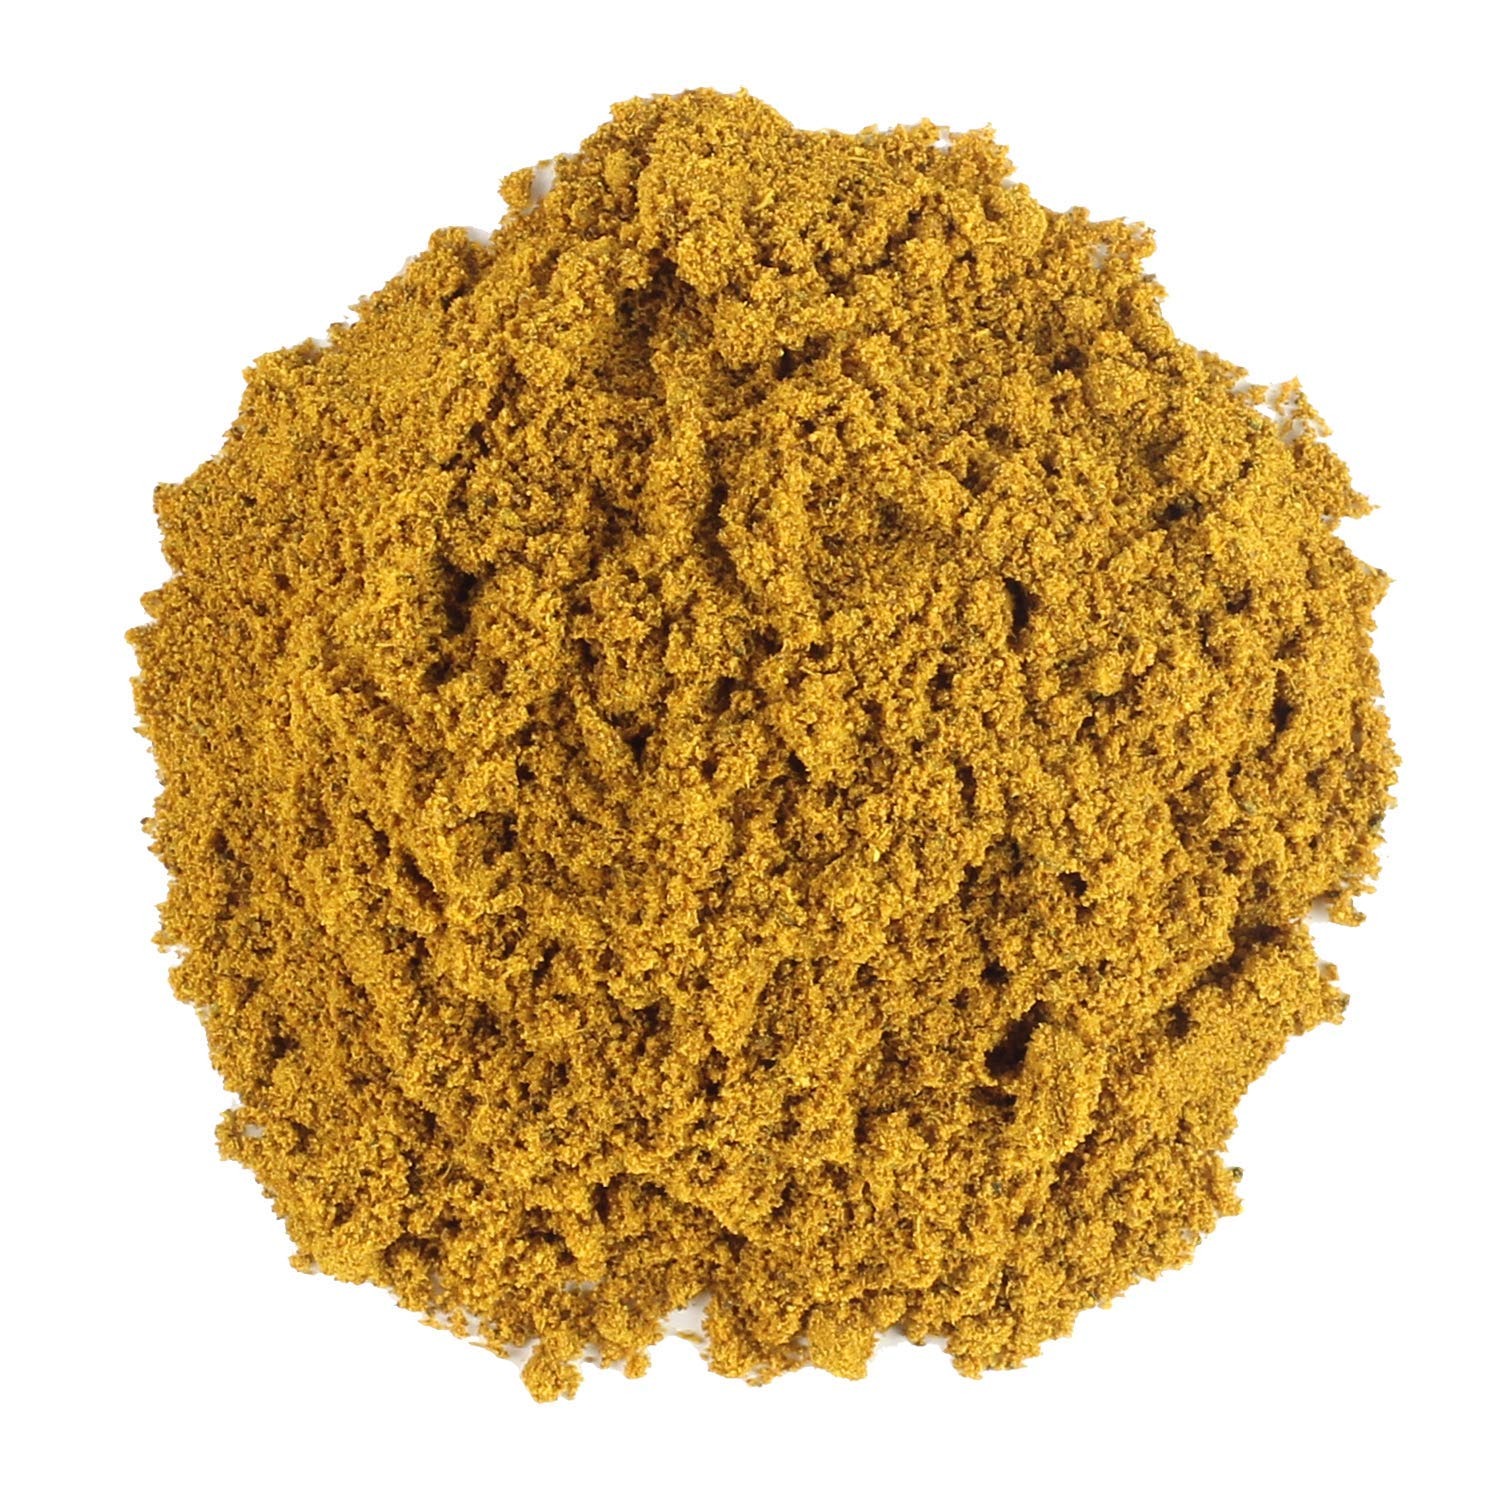
Item Name: Frontier Frontier Co-Op Organic Daily Turmeric Blend, 1 Lb, 16 Ounce
Bullet Point 1: Simply stir a vibrant twist of turmeric into your regular morning coffee, smoothie, tea, coconut water, hot cereal or overnight oats.
Bullet Point 2: Try all 3 of these versatile seasonings to add a wholesome twist to your daily diet.
Bullet Point 3: A Member-Owned CO-OP. Responsible To People & Planet.
Bullet Point 4: Versatile blend that’s great for enhancing your culinary routine with a regularly scheduled turmeric charge.
Value: 16.0
Unit: Ounce

Price: 19.99